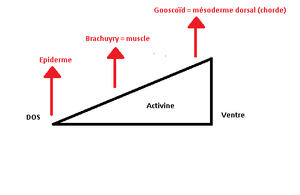
impact des différentes concentrations d'activine
Une induction cellulaire est un processus par lequel un groupe de cellules engage un autre groupe de cellules adjacent dans une nouvelle voie de différenciation. Ce système intervient durant toutes les étapes de la vie d’un organisme : développement embryonnaire, post-embryonnaire et pendant la vie effective. Lors de la reproduction sexuée, après fécondation, il y a développement de l’organisme. L’ontogénèse est l’ensemble des éléments permettant de passer d’une cellule œuf à un organisme adulte. Elle comprend le développement embryonnaire :